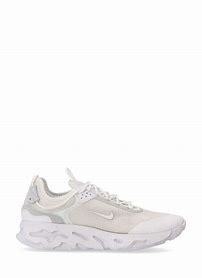
Brand: Nike
Model: React Live